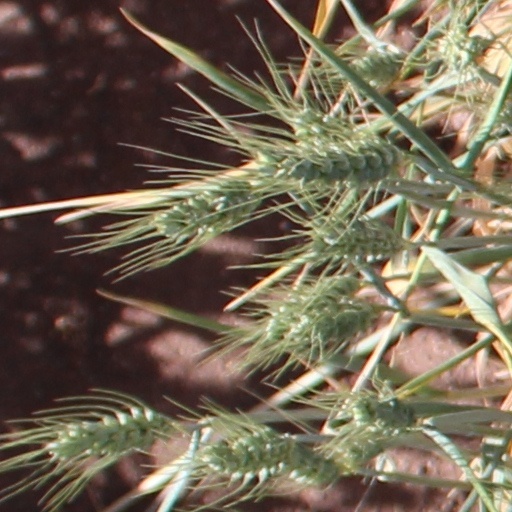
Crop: wheat